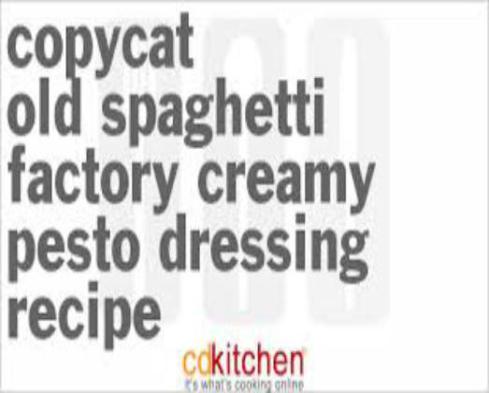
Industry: Food